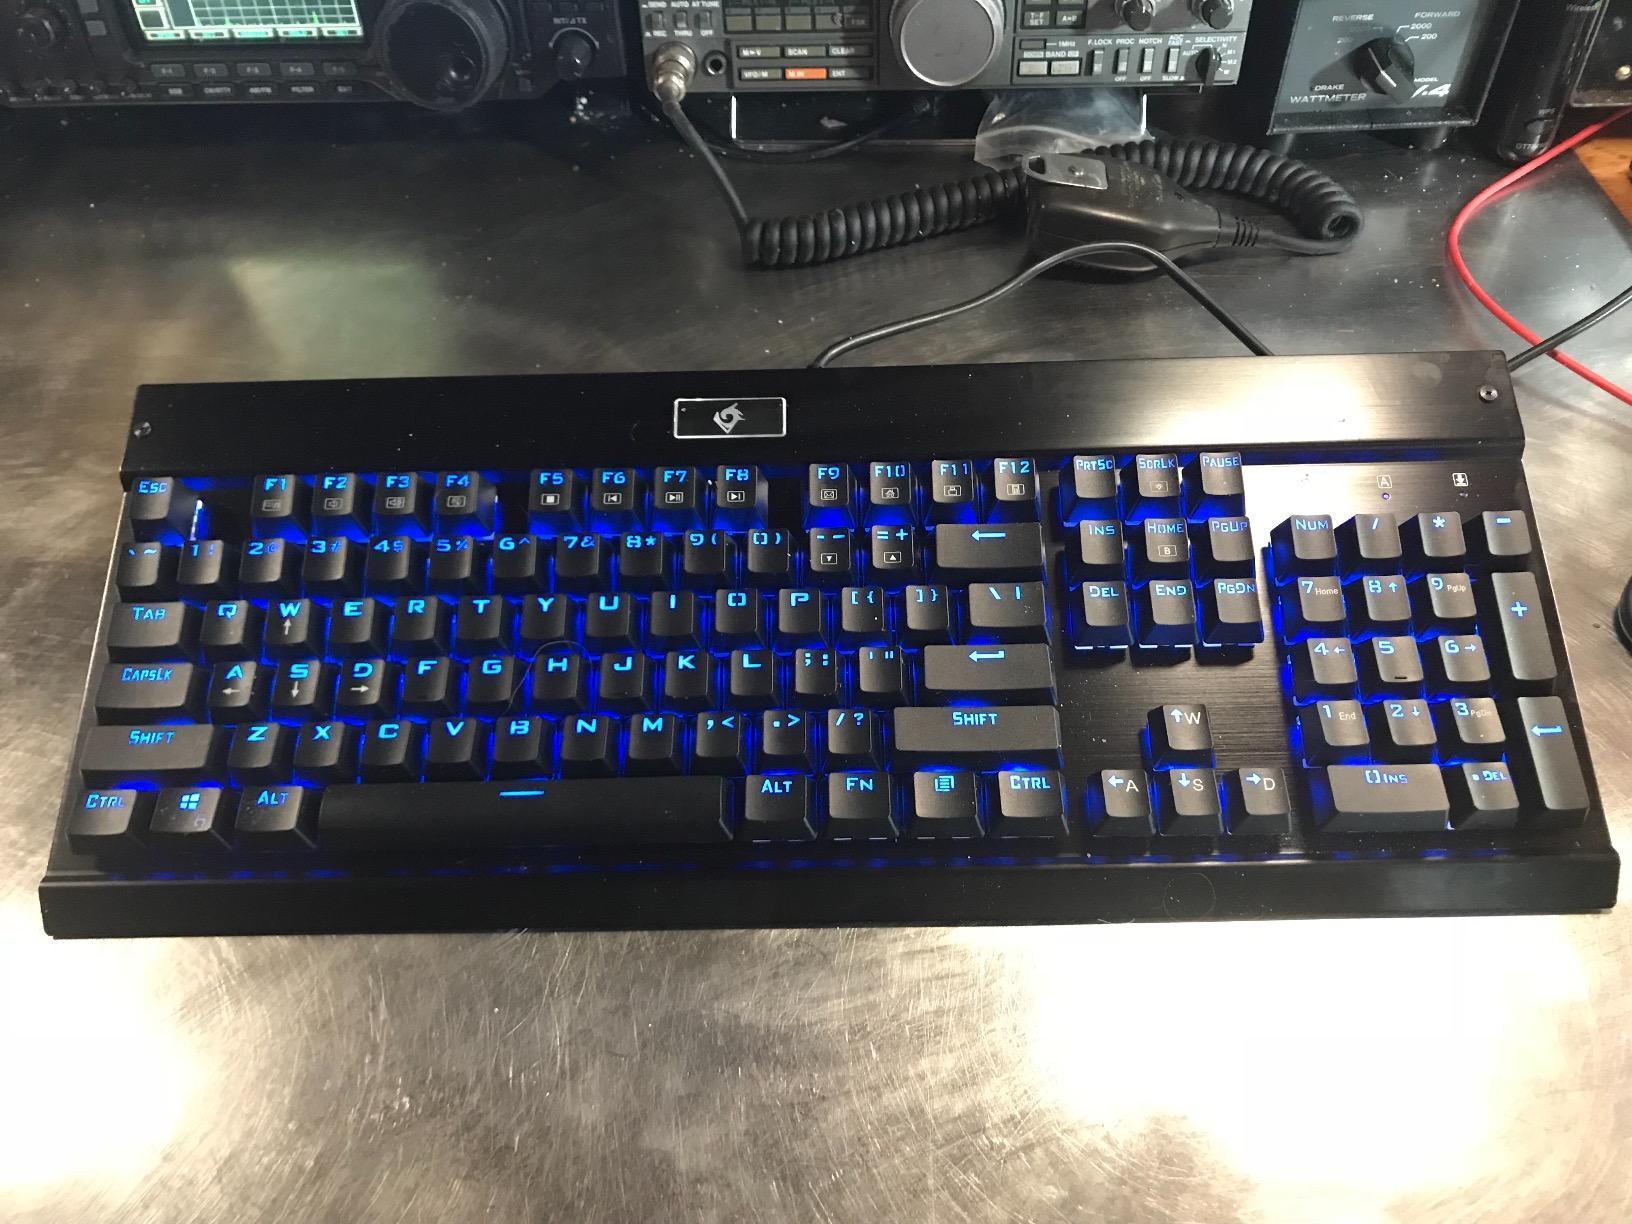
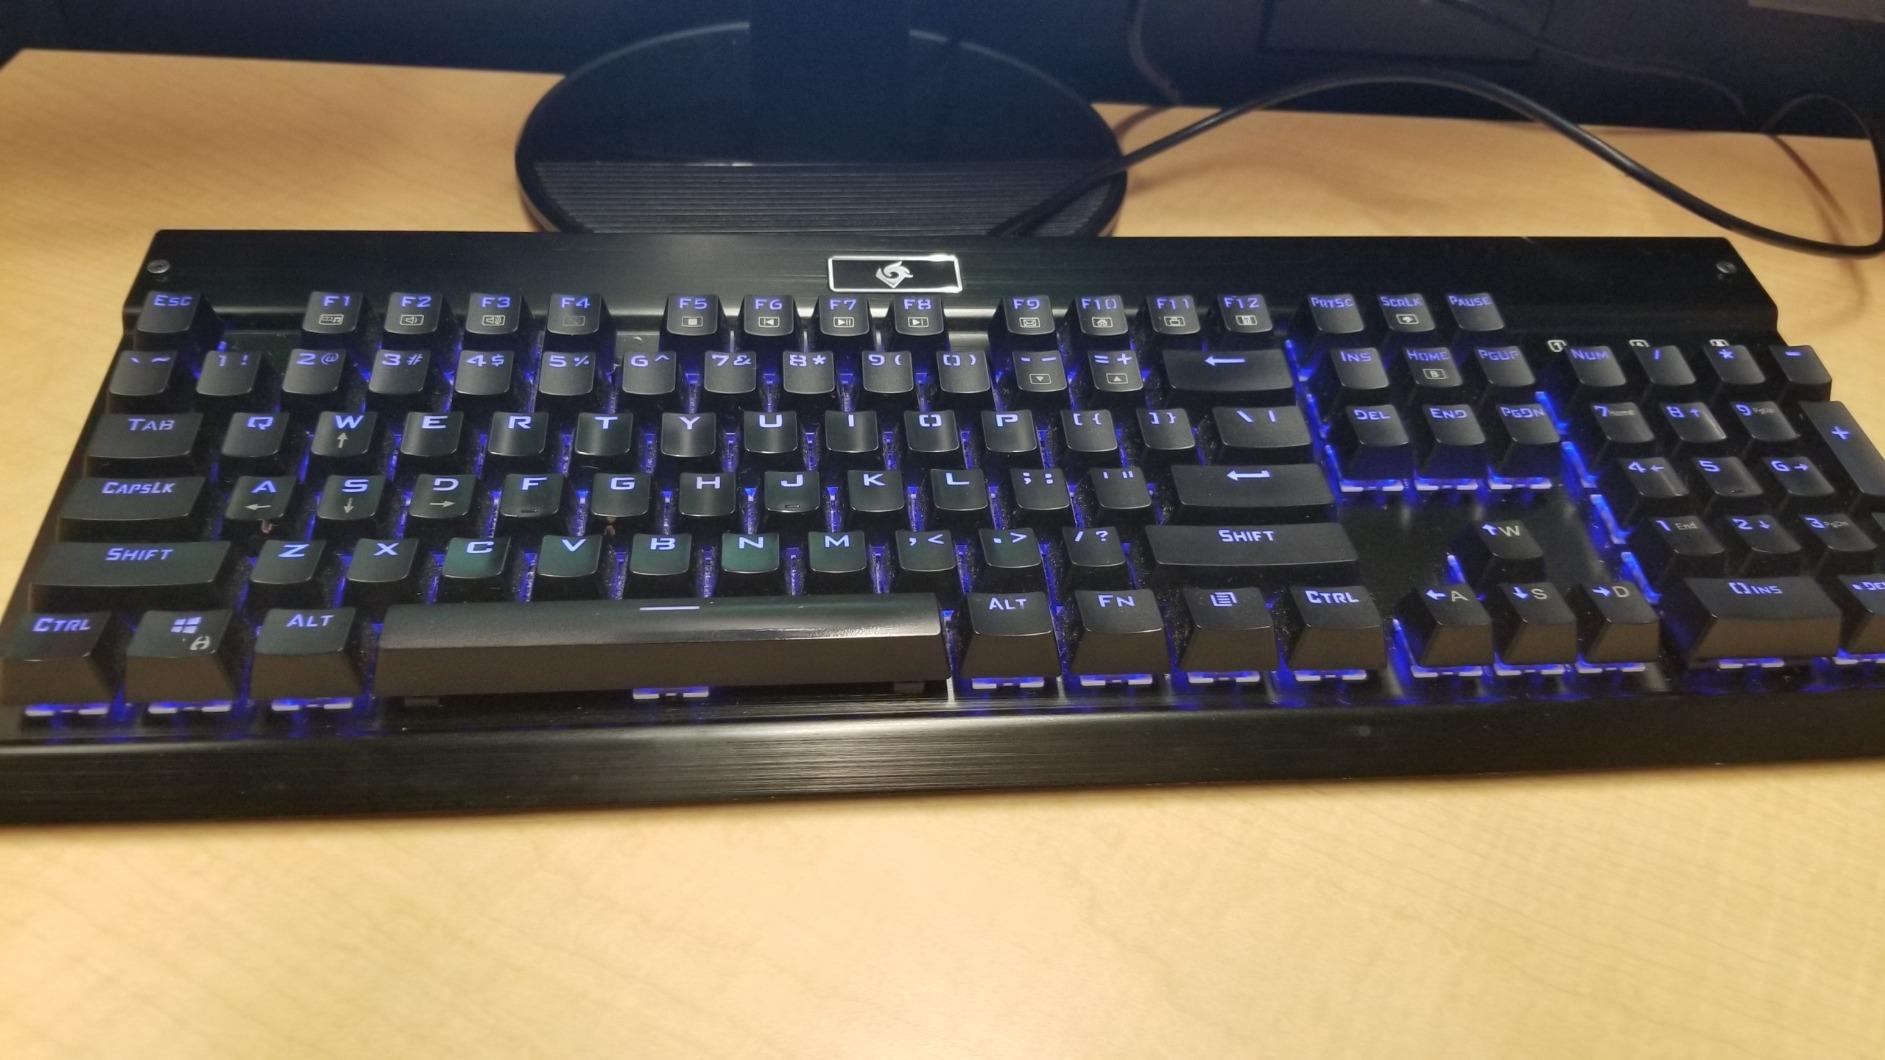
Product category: keyboard
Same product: yes